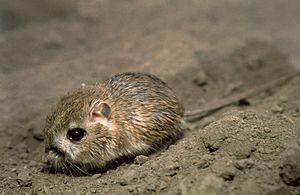
Dipodomys nitratoides, est une espèce de Rongeurs de la famille des Heteromyidae. C'est un petit mammifère endémique des États-Unis, dont la survie est menacée et qui fait partie des rats-kangourous d'Amérique.